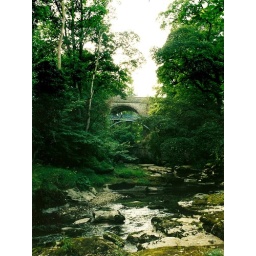
The footbridge and road bridge over the River Eden